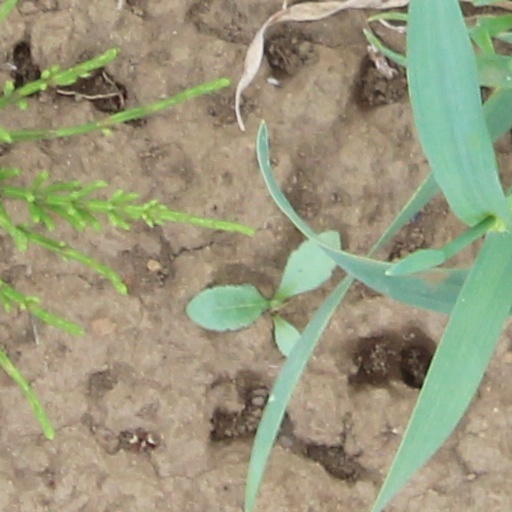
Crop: wheat